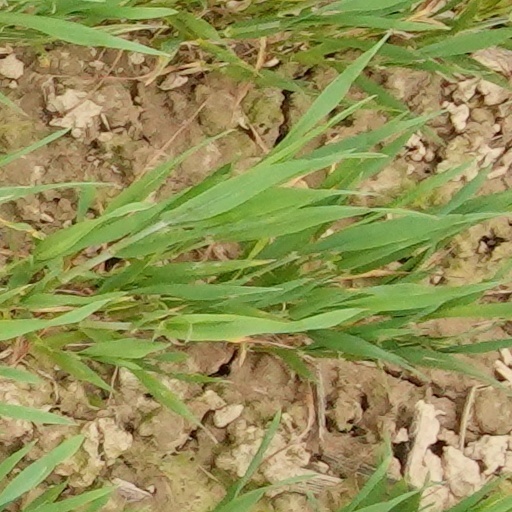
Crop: wheat